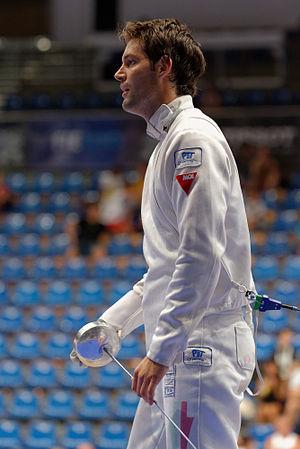
Le Hongrois Péter Szényi pendant son match contre le Finlandais Niko Vuorinen en 32e de finale de l'épée masculine aux championnats du monde d'escrime 2013 au Syma Hall à Budapest, le 10 août 2013.